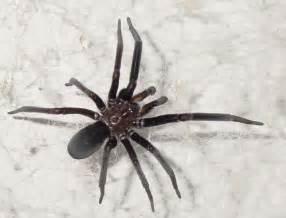
spider